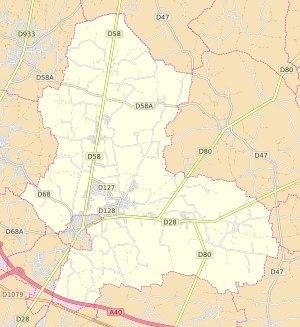
Bâgé-la-Ville est une ancienne commune française située dans le département de l'Ain, en région Auvergne-Rhône-Alpes. Située à une dizaine de kilomètres de Mâcon, à une vingtaine de Bourg-en-Bresse et à environ 70 kilomètres de Lyon, Bâgé-la-Ville profite d'une situation géographique particulière qui lui permet de profiter de grands axes de communication et de se développer.